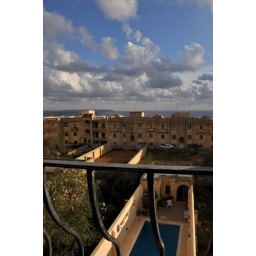
Up on the roof looking from Nadur, Gozo over to Malta and the sky is blue- well almost!!